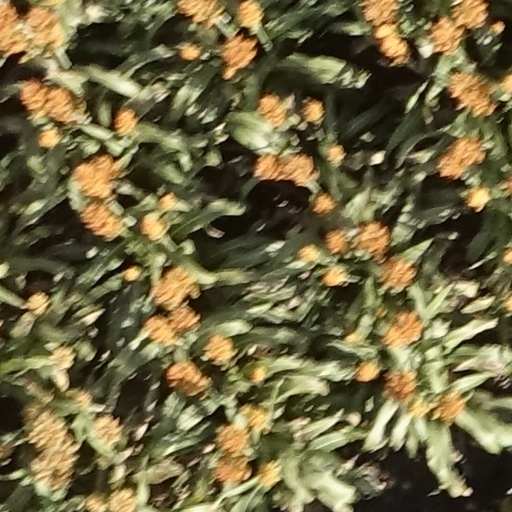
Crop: sorghum